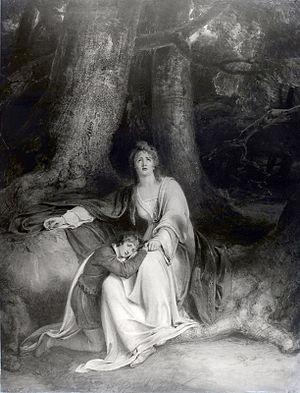
Marguerite d'Anjou et son fils, Edouard le Prince de Galles, près de périr de faim et de fatigue dans la forêt où ils se sont réfugiés après la bataille d'Hexham
Margherita d’Anjou est le septième opéra composé par Giacomo Meyerbeer, et son quatrième opéra composé pour un théâtre italien. Avec cette œuvre, Meyerbeer débute sa collaboration avec le « premier librettiste italien de l’époque », Felice Romani. La création eut lieu à La Scala de Milan le 14 novembre 1820.